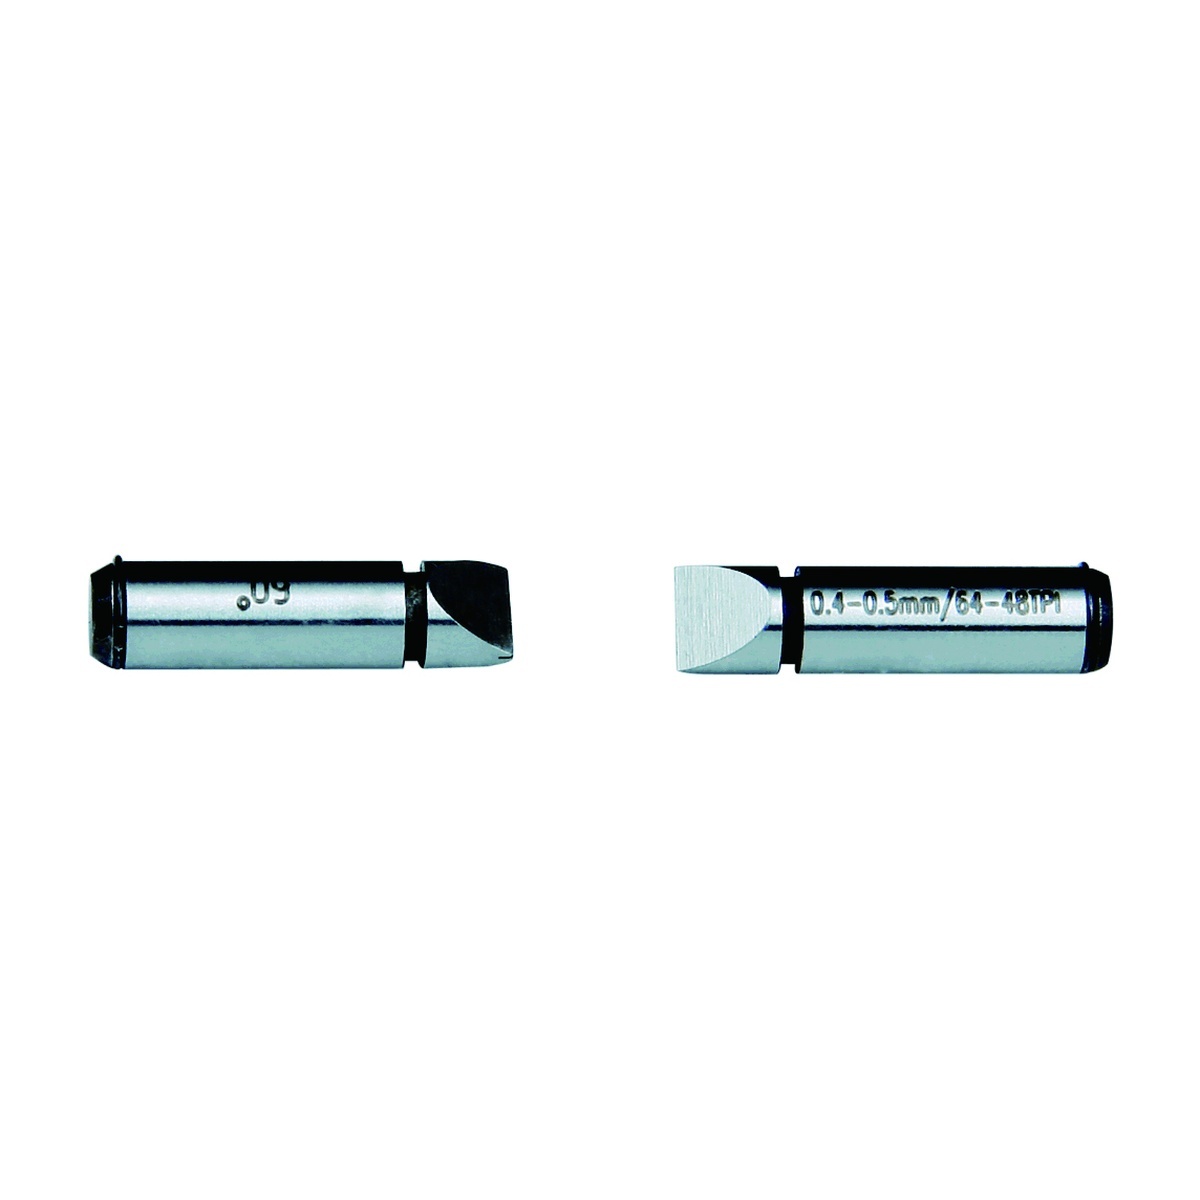
Ponta de Medição p/ Micrômetro de Rosca Externa 343TS
Brand: Accud
Pontas de Medição p/ Micrômetro de Rosca Externa Accud Série 343 Permite medições precisas em roscas métricas, unificadas e Whitworth. Para micrômetros de rosca Série 343 Disponível para ângulos de rosca de 60° e 55° Compatível com diversos passos (TPI) Diâmetro do corpo: 5 mm Fácil instalação por encaixe Vendido em pares ou kits completos Modelos disponíveis – Rosca métrica e unificada (60°): 343-000-01 – 0,4-0,5 mm / 64–48 TPI 343-000-02 – 0,6-0,9 mm / 44–28 TPI 343-000-03 – 1–1,75 mm / 24–14 TPI 343-000-04 – 2–3 mm / 13–9 TPI 343-000-05 – 3,5–5 mm / 8–5 TPI 343-000-06 – 5,5–7 mm / 4,5–3,5 TPI 343-000-TS – Kit com 6 pares (todas as pontas acima) Modelos disponíveis – Rosca Whitworth (55°): 343-000-11 – 60–48 TPI 343-000-12 – 48–40 TPI 343-000-13 – 40–32 TPI 343-000-14 – 32–24 TPI 343-000-15 – 24–18 TPI 343-000-16 – 18–14 TPI 343-000-17 – 14–10 TPI 343-000-18 – 10–7 TPI 343-000-19 – 7–4,5 TPI 343-000-20 – 4,5–3,5 TPI 343-000-2TS – Kit com 10 pares (todas as pontas acima)
Category: Hardware > Tool Accessories > Measuring Tool & Sensor Accessories > Micrometer Accessories